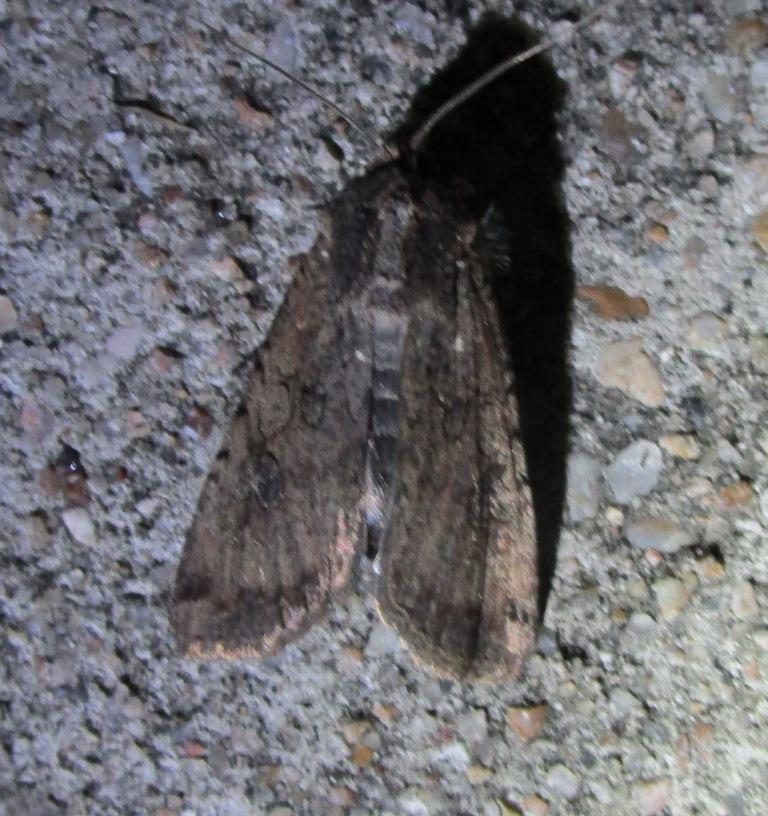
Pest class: cutworms